Nadja (film)

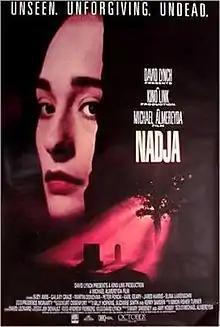
Theatrical release poster

Nadja is a 1994 American horror film written and directed by Michael Almereyda, starring Elina Löwensohn in the title role and Peter Fonda as Abraham Van Helsing.